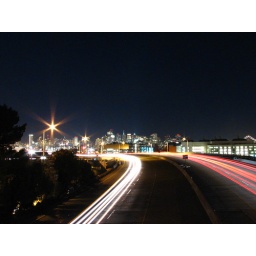
highway 280 as it makes the bend around potrero hill and into downtown san francisco, california